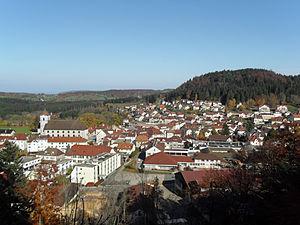
Vue générale de la ville de Maîche, France, en automne.